Tom Cruise: An Unauthorized Biography

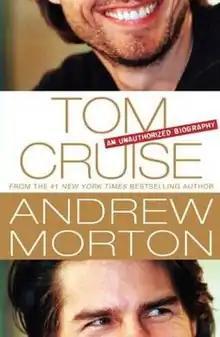
Book cover, hardcover ed.

Tom Cruise: An Unauthorized Biography is an unauthorized biography of actor Tom Cruise, written by Andrew Morton. The book was published in the United States in hardcover format on January 15, 2008, by St. Martin's Press, with a first printing of 400,000 copies, and an audio format on five CDs by Macmillan Audio.